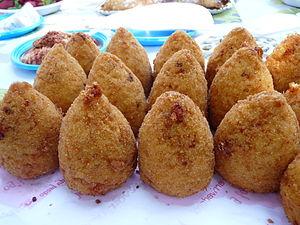
Arancini de Lipari (îles Eoliennes, Sicile)